Chinese head tax

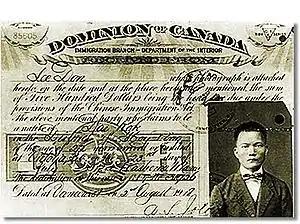
Head tax receipt. The head tax was introduced in 1885, as a means of controlling Chinese immigration.

The Chinese head tax was a fixed fee charged to every Chinese person entering Canada. The head tax was first levied after the Canadian parliament passed the "Chinese Immigration Act" of 1885 and it was meant to discourage Chinese people from entering Canada after the completion of the Canadian Pacific Railway (CPR). The tax was abolished by the "Chinese Immigration Act" of 1923, which outright prevented all Chinese immigration except for that of business people, clergy, educators, students, and some others.